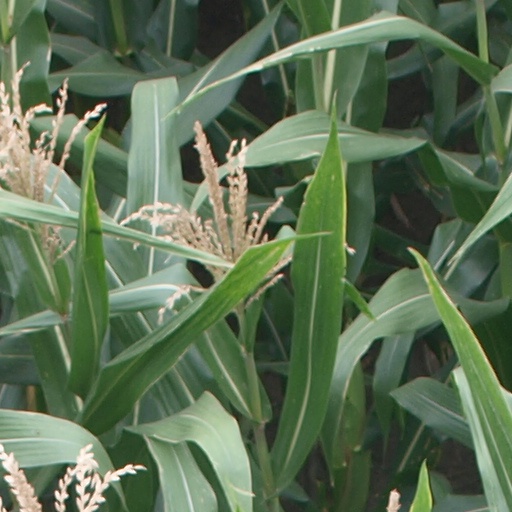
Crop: maize; corn